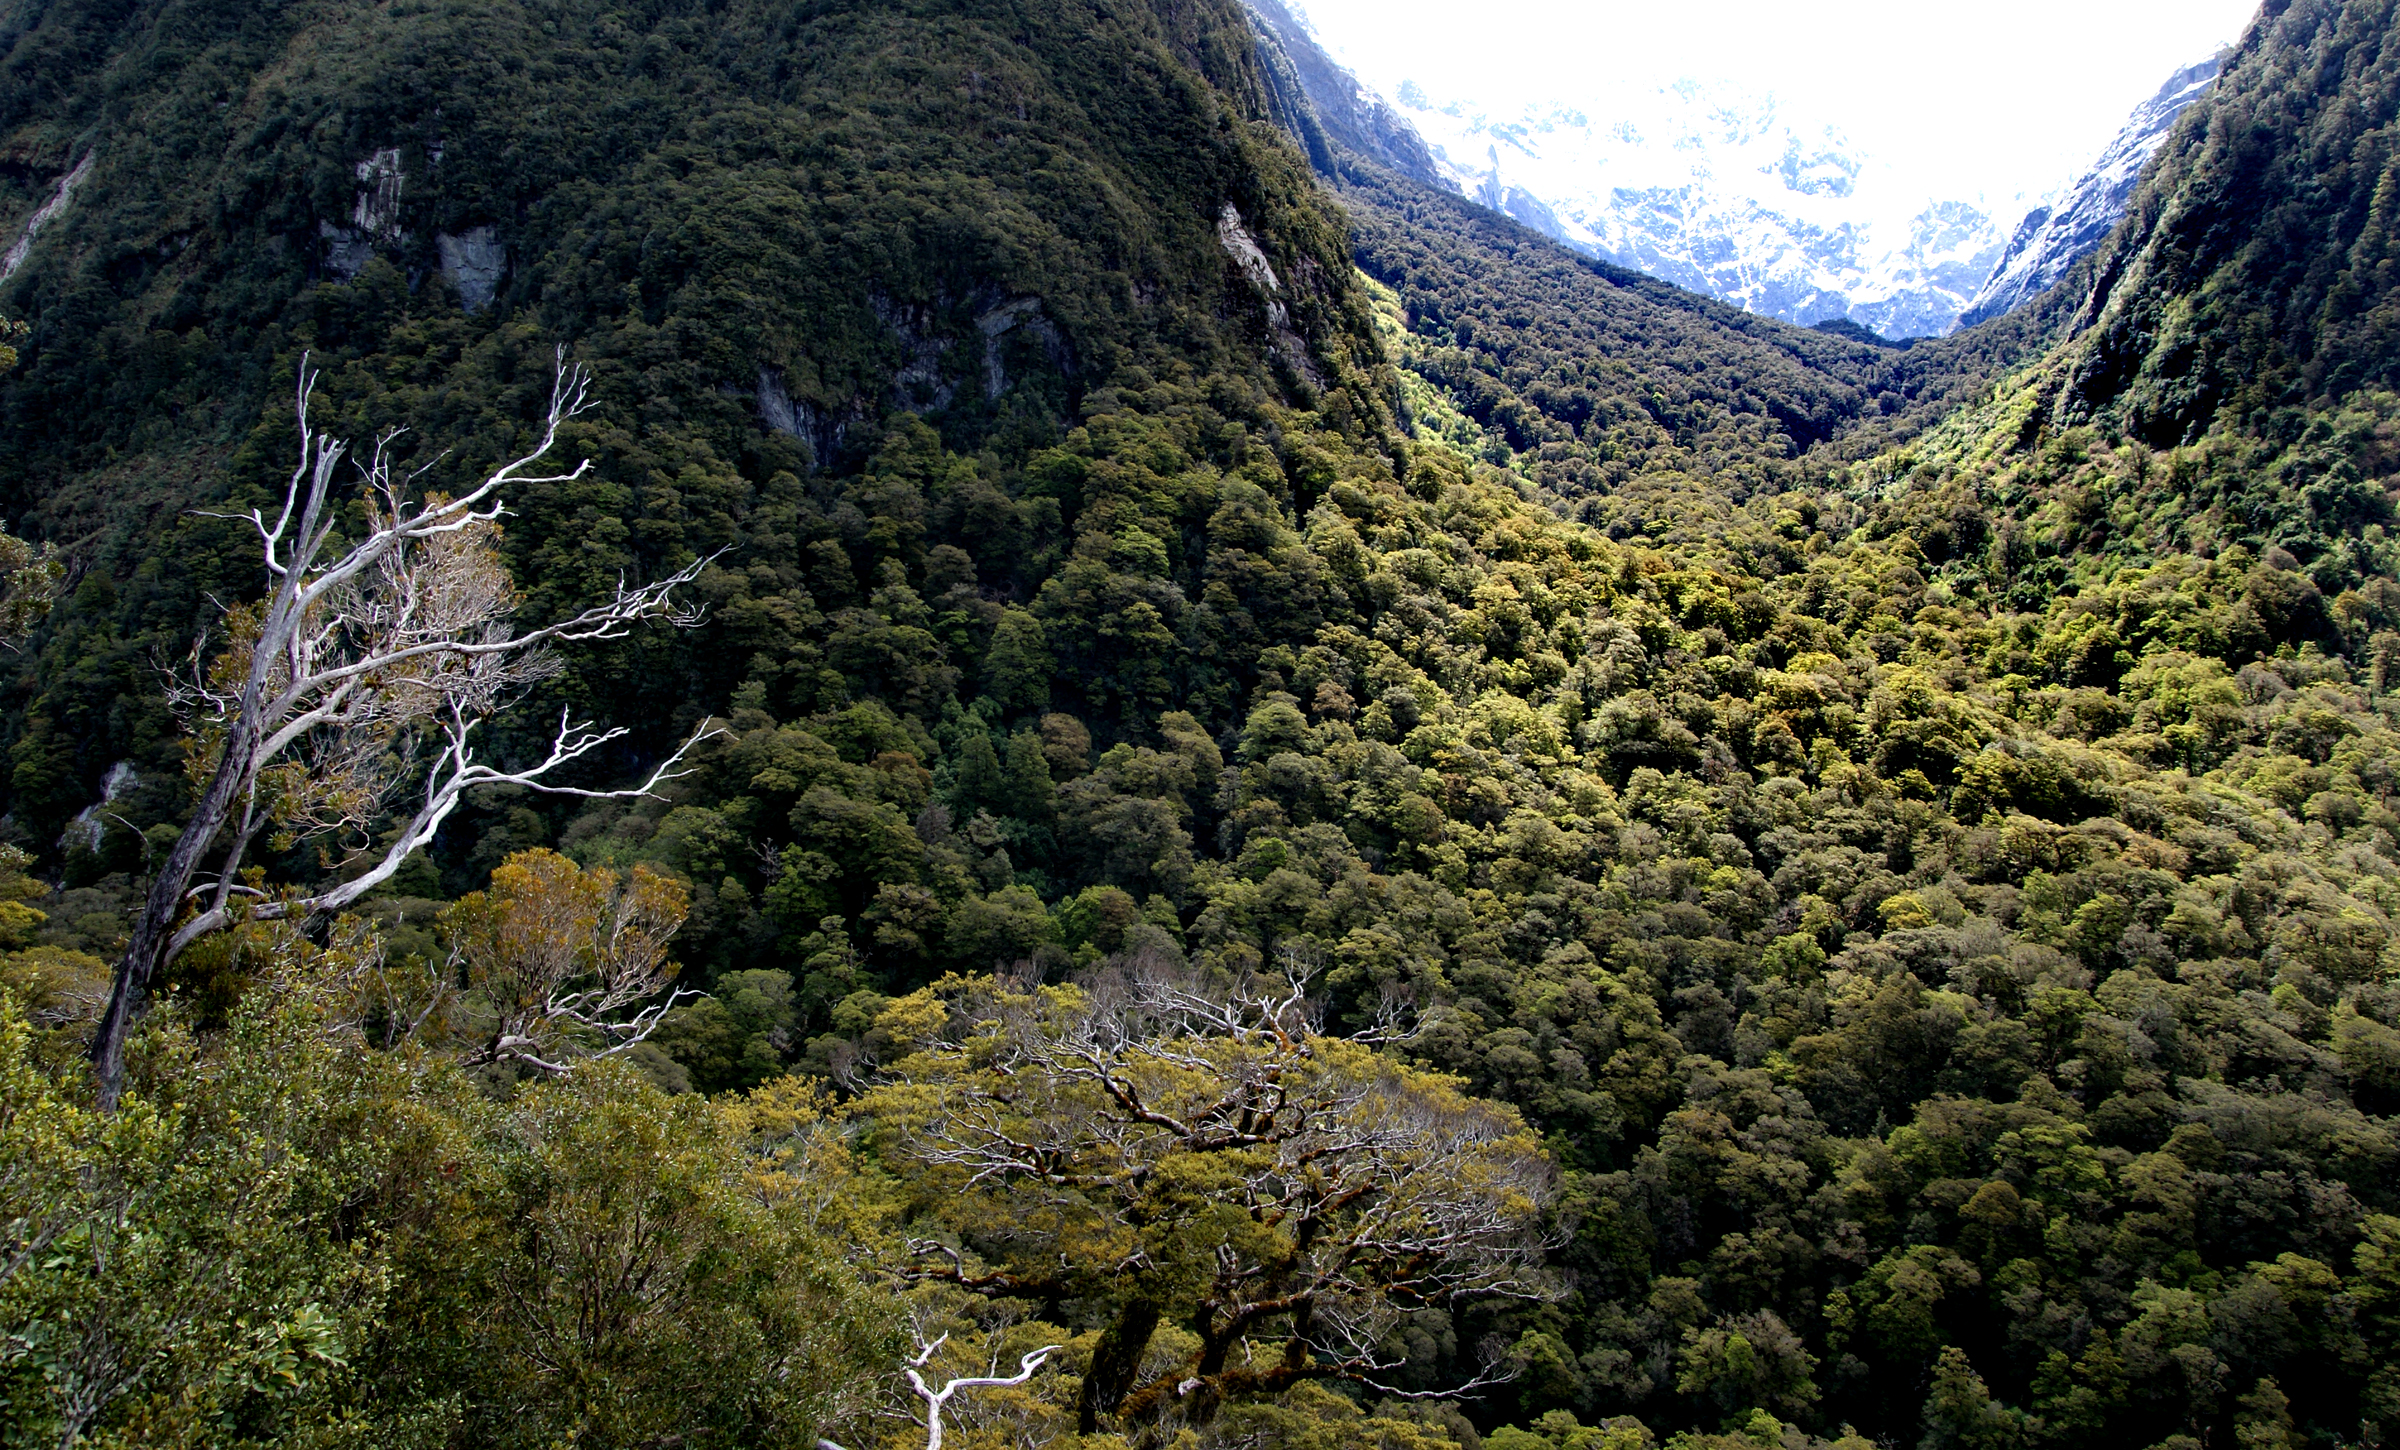
landscape, tree, nature, forest, rock, wilderness, walking, mountain, trail, leaf, hill, adventure, valley, mountain range, wildlife, jungle, autumn, ridge, mountains, vegetation, newzealand, rainforest, waterfalls, plateau, flickrelite, woodland, habitat, fiordland, fiordlandnationialpark, boatride, grandpacifictours, jucycruises, highcliffs, lunchcruise, marionvalley, ecosystem, biome, natural environment, geographical feature, mountainous landforms